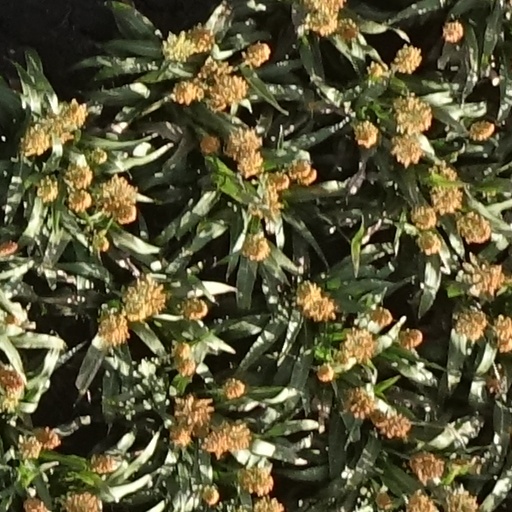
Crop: sorghum